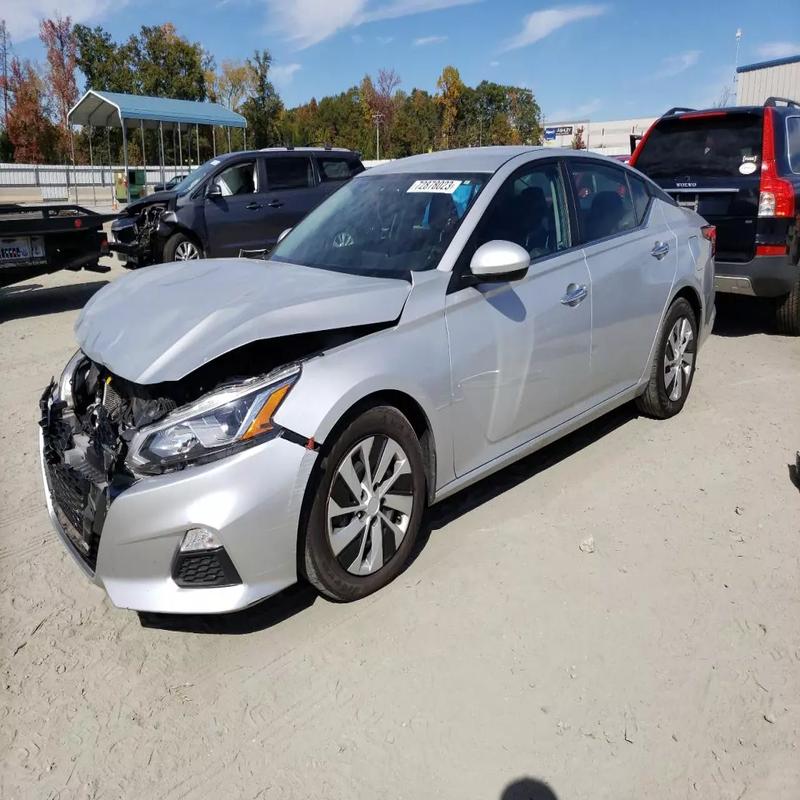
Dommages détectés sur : plaque d'immatriculation avant, pare-choc avant, feu avant droit, capot, pare-brise avant, aile avant droite, aile avant gauche, porte avant gauche, porte arrière gauche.
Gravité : majeur